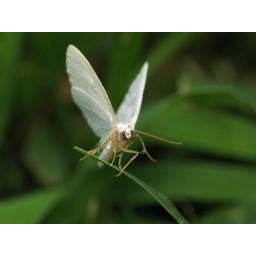
moth in the grass crop